Maud de Boer-Buquicchio

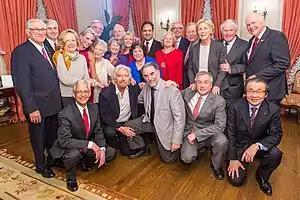
De Boer-Buquicchio with the Board of Directors of the International Centre for Missing & Exploited Children

De Boer-Buquicchio is a member of the Board of Directors of the International Centre for Missing & Exploited Children (ICMEC), a global nonprofit organization that combats child sexual exploitation, child pornography, and child abduction.